Thomas the Apostle

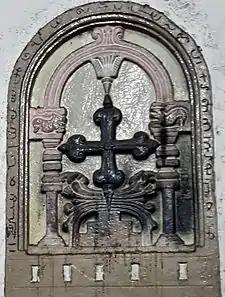
Saint Thomas Christian cross

Christian philosopher Origen taught with great acclaim in Alexandria and then in Caesarea. Outside the account in the Acts of the Apostles , Origen is the earliest known writer to record the casting of lots by the Apostles. Origen's original work has been lost, but his statement about Parthia falling to Thomas has been preserved by Eusebius. "Origen, in the third chapter of his Commentary on Genesis, says that, according to tradition, Thomas's allotted field of labour was Parthia".